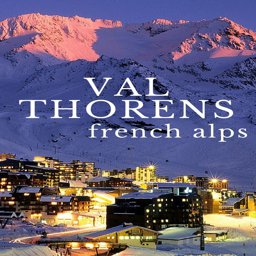
if you 're a big skier or snowboarder , the town and the massive mountain will leave you with an end to end smile .